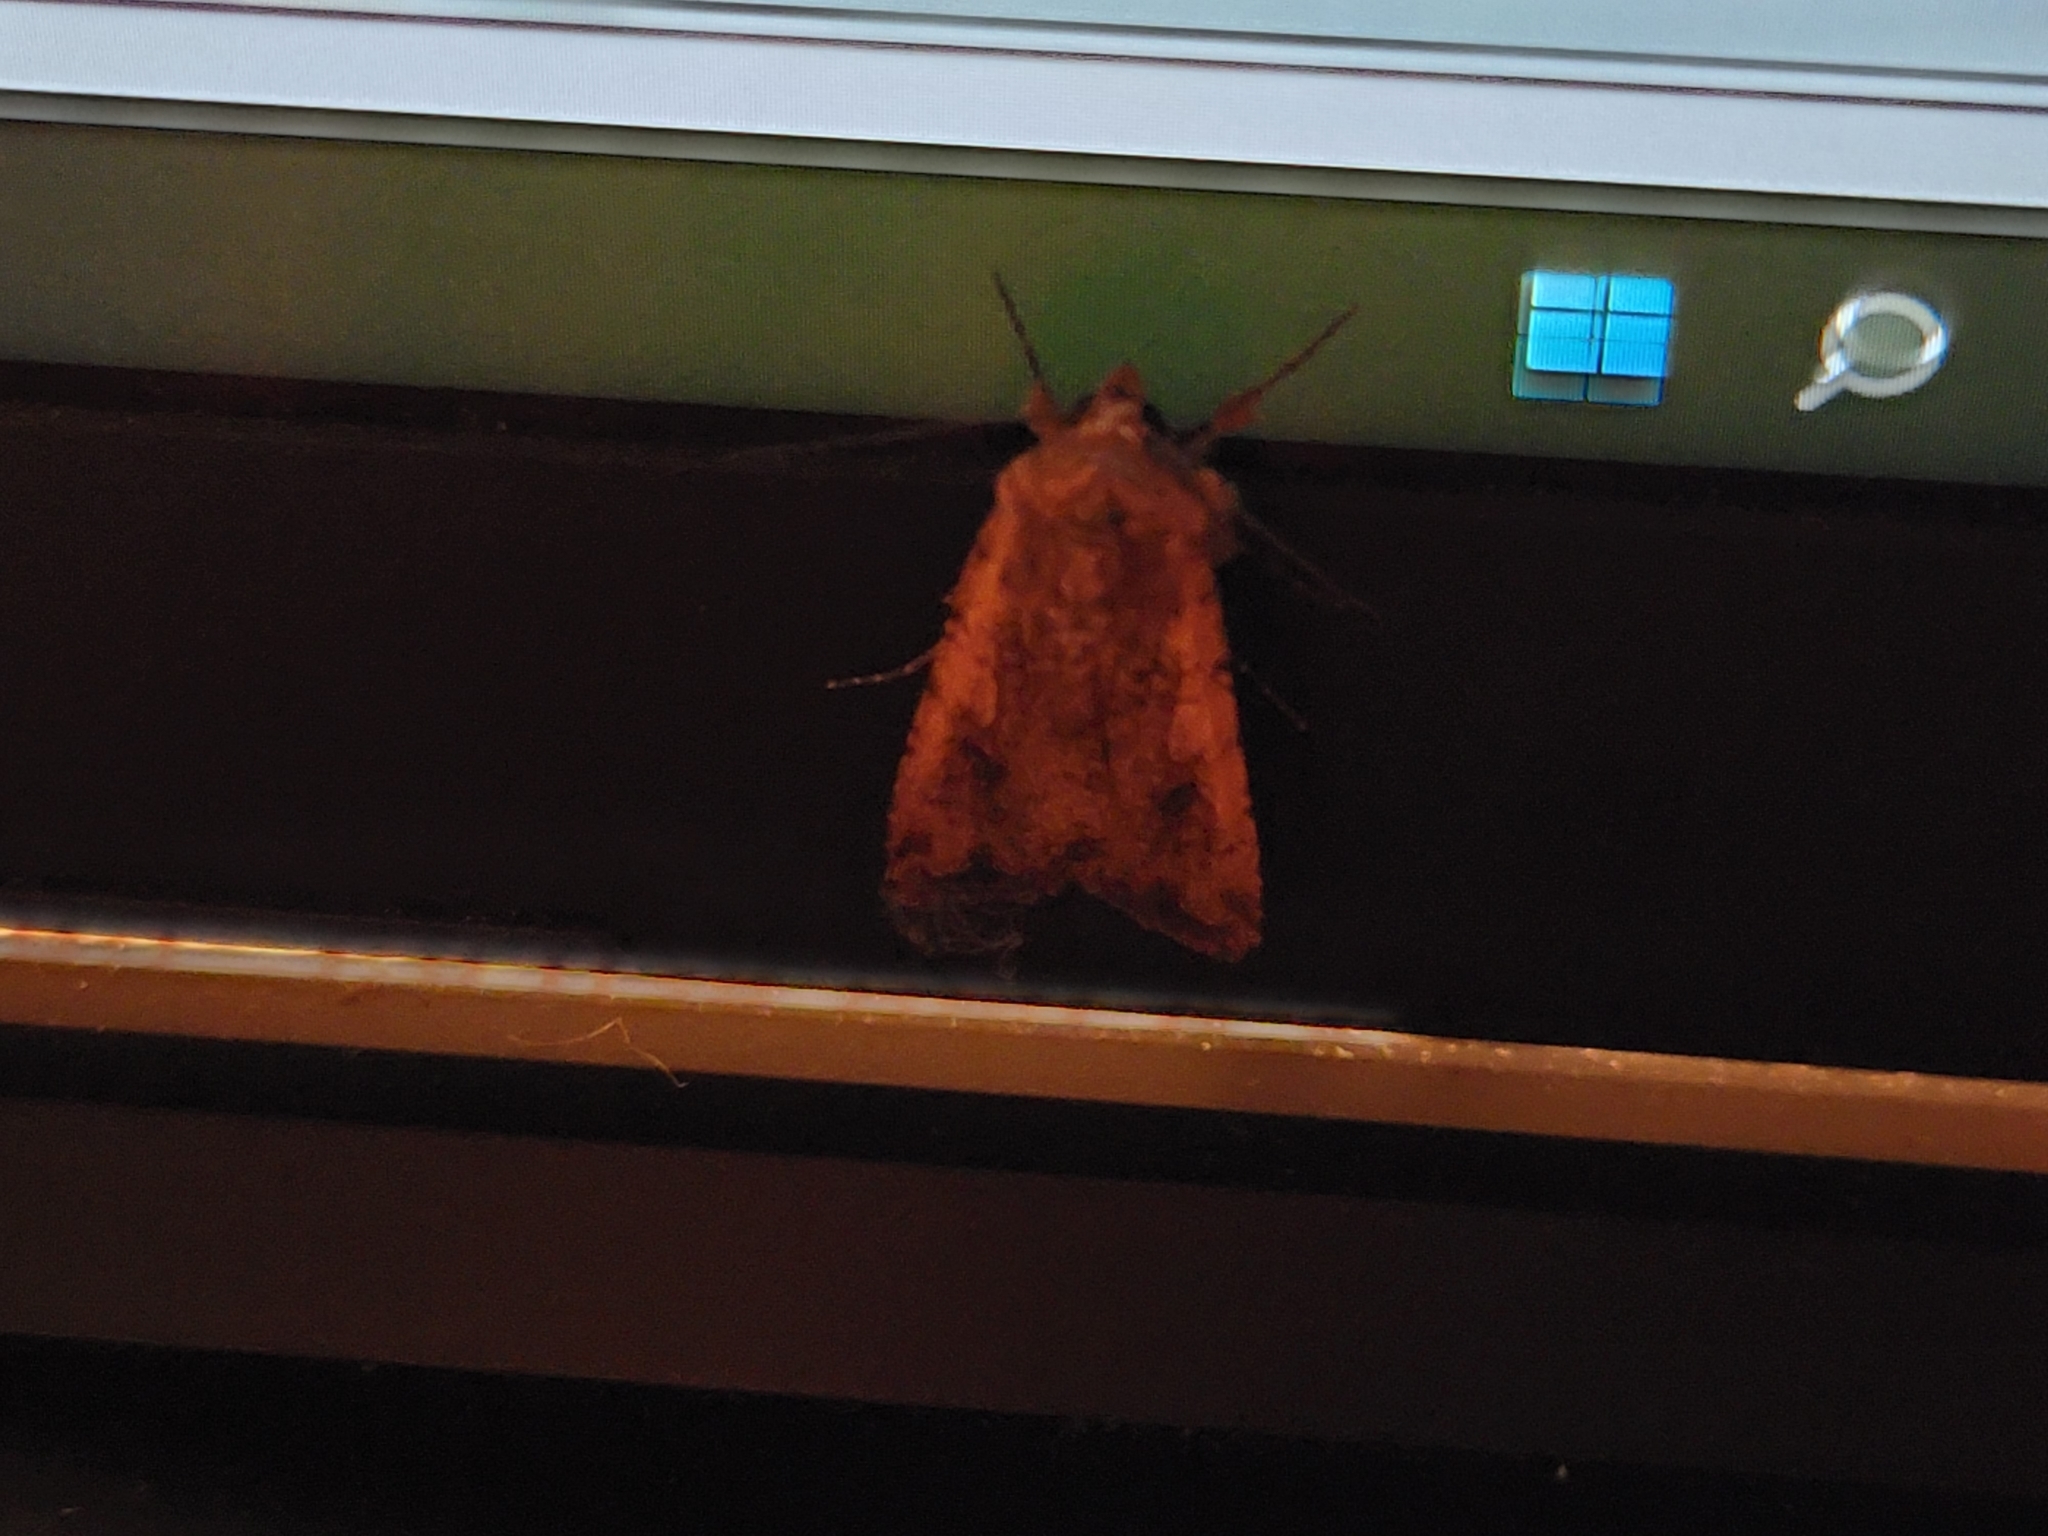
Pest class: cutworms